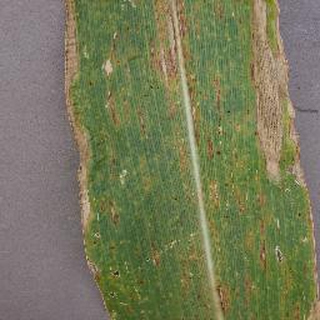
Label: corn_northern_leaf_blight